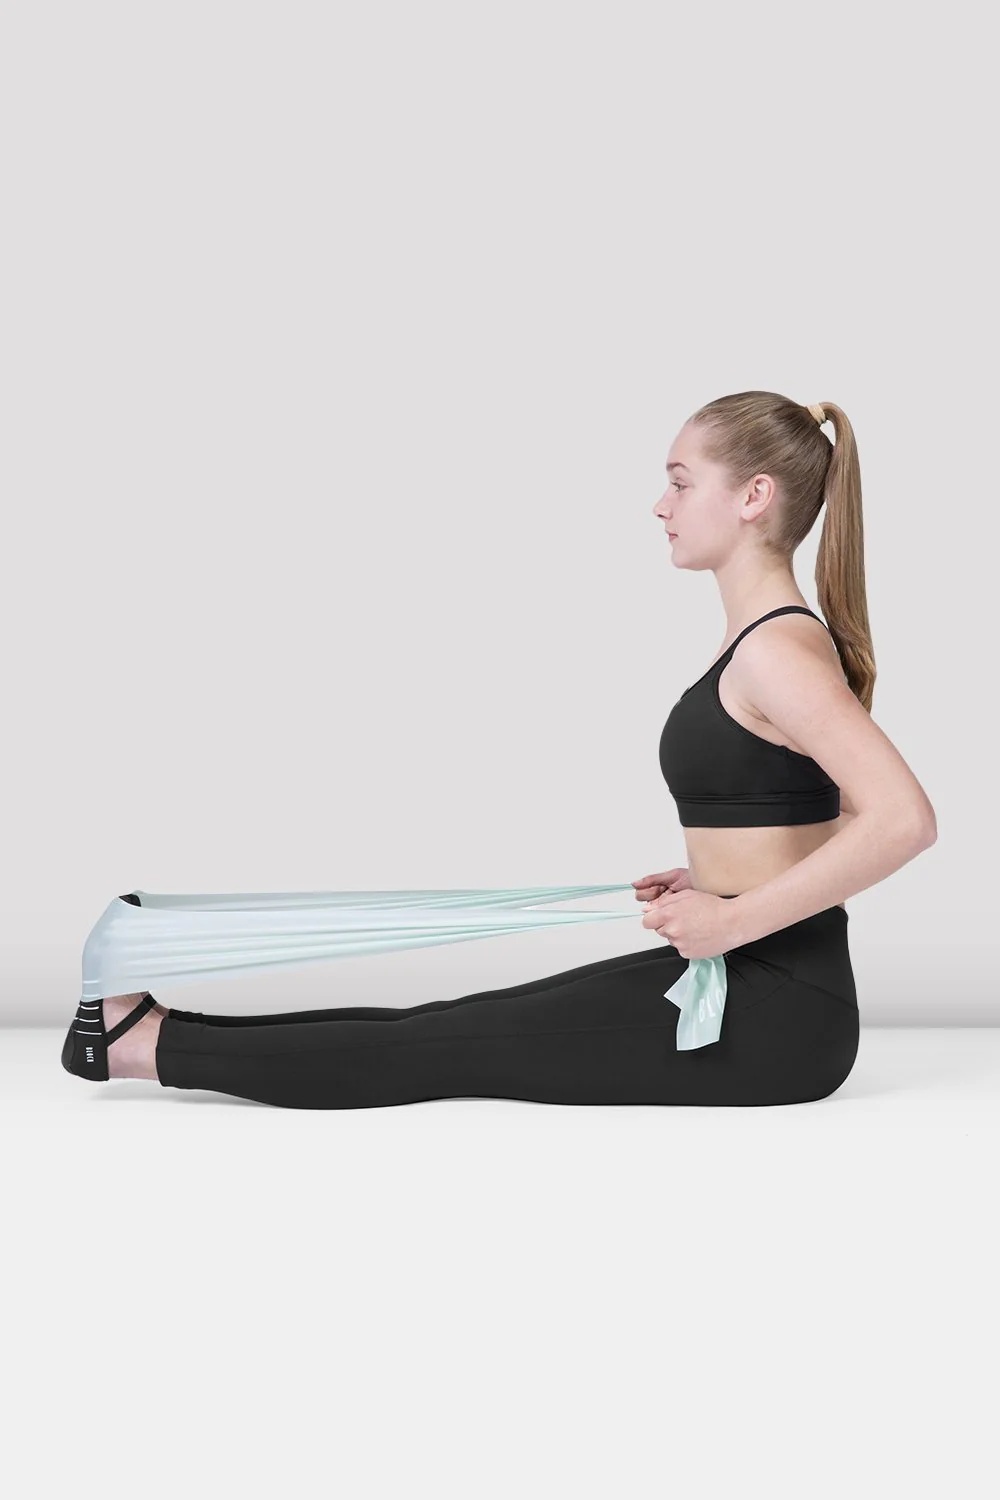
Resistance Band (Light)
Our essential latex resistance band comes in three weights and is designed to support a range of exercises. Dancers of all ages and flexibility can target specific areas in need of strengthening. Choose your perfect weight from our three options: Light - mint green Medium - teal blue Heavy - royal blue Excellent for injury recovery exercises Can be used for young dancers in preparation for pointe work
Brand: Perfect Pointe Shop
Category: Sporting Goods > Athletics > Track & Field > Track & Field Training Aids > Track & Field Resistance Bands